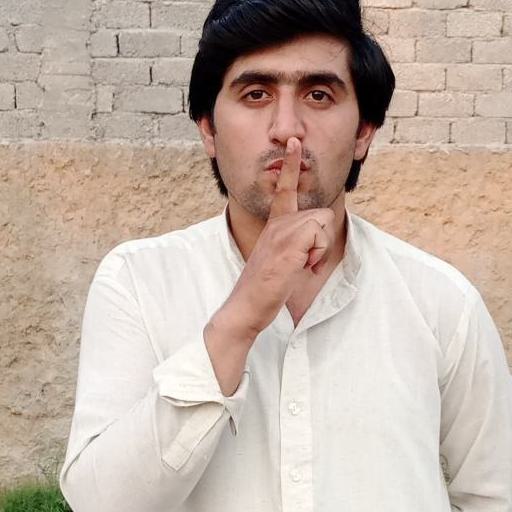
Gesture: mute